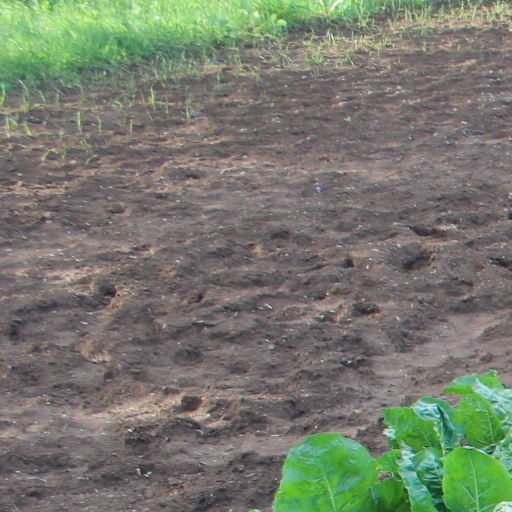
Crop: sugar beet